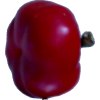
Label: red_pepper